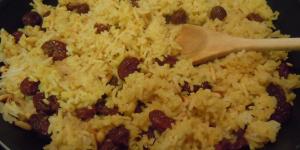
ensalada amarilla